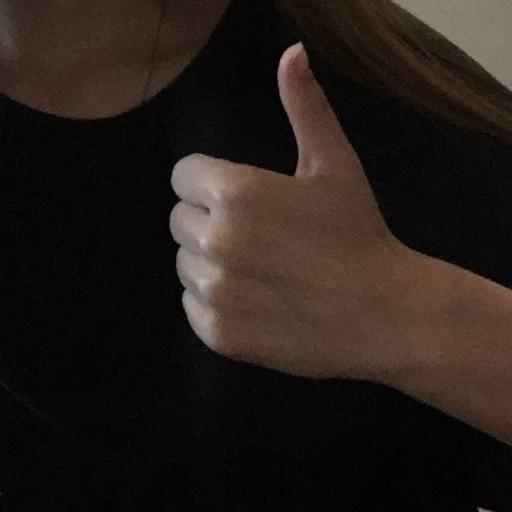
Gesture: like